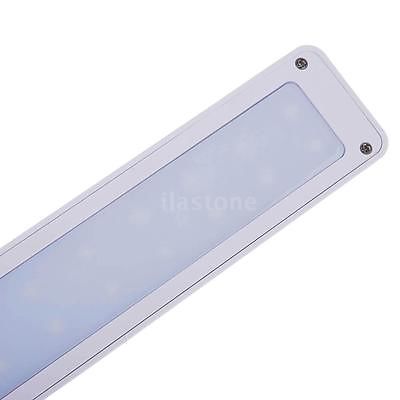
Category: lamp